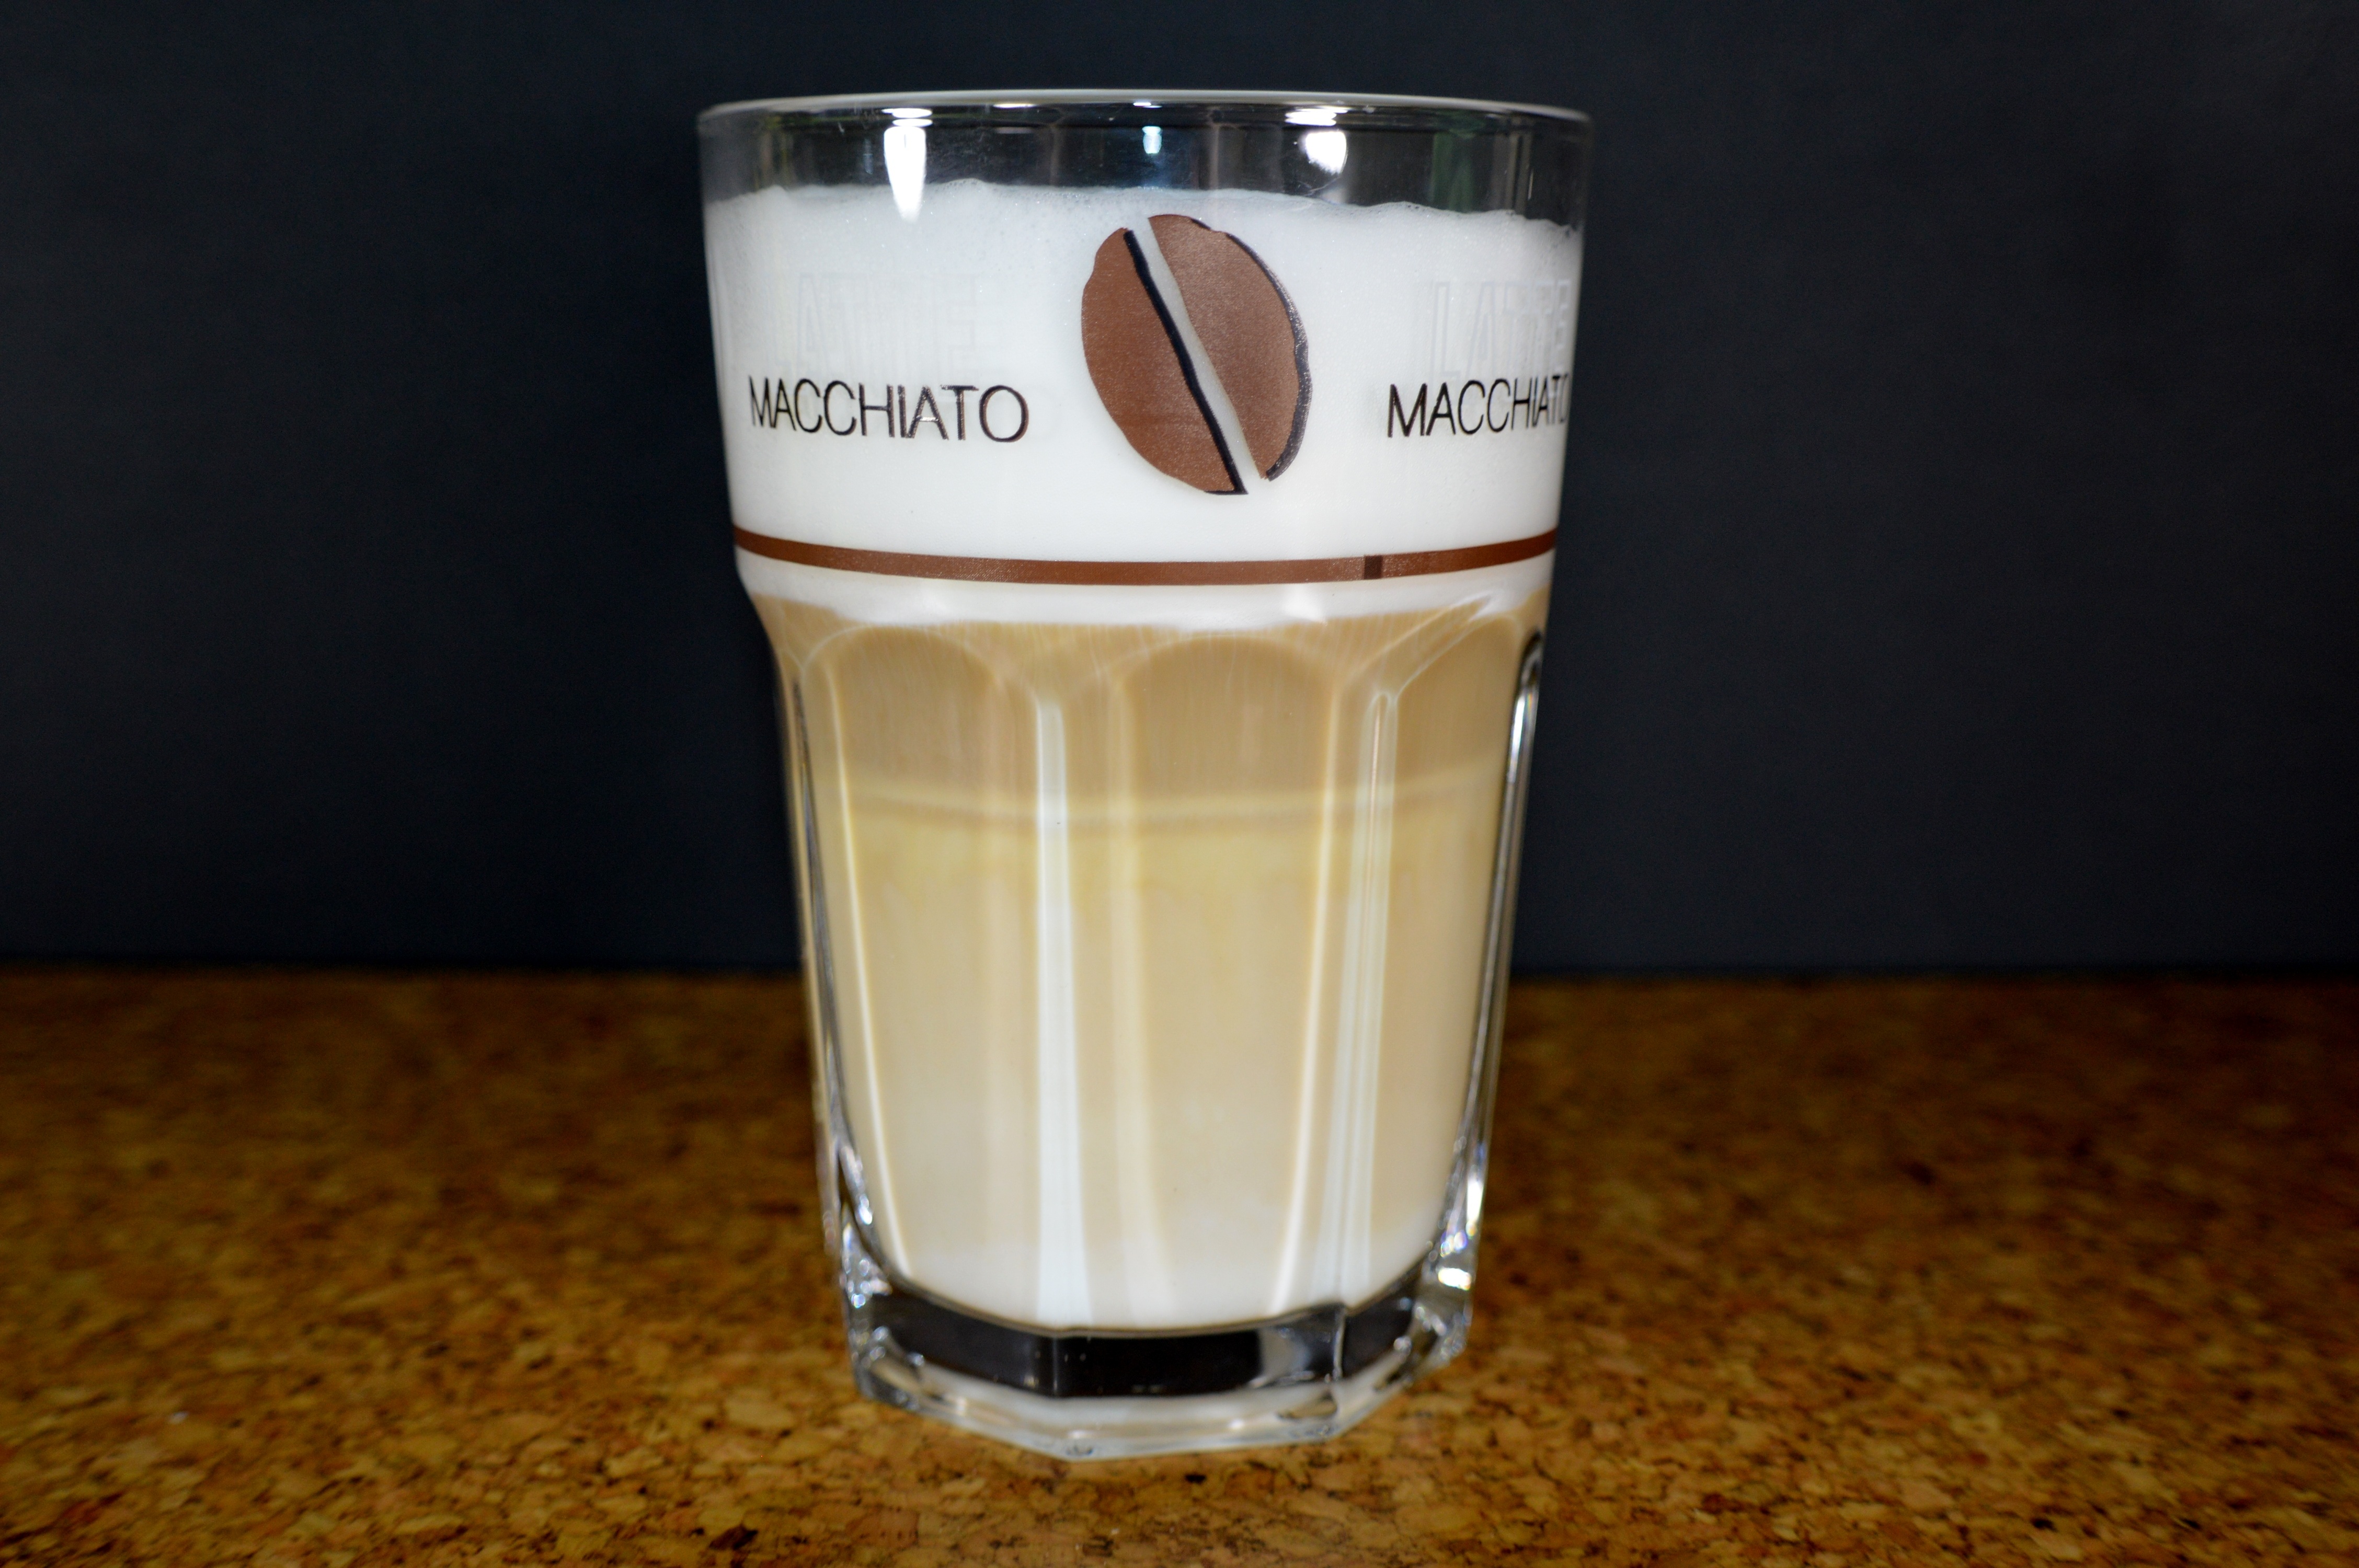
coffee, glass, foam, cup, latte, drink, espresso, mug, lighting, coffee cup, beer, benefit from, beer glass, latte macchiato, pint us, pint glass, drinkware